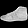
Label: Sneaker